Indianapolis International Airport

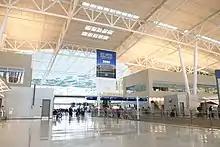
Interior of the airport's Col. H. Weir Cook Terminal in 2015

Indianapolis was one of many stops along the first transcontinental air/rail service between Los Angeles and New York that was started by Transcontinental Air Transport (TAT) in 1929. TAT would later become Trans World Airlines (TWA) and continued to serve IND until their merger into American Airlines in 2001.